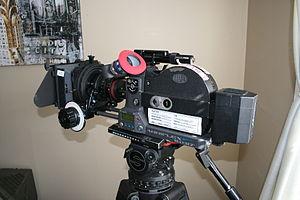
Tous les garçons et les filles de leur âge est une collection de neuf téléfilms français sur le thème de l'adolescence, commandée par la chaîne Arte et diffusée durant le dernier trimestre 1994. Chaque épisode est réalisé par un cinéaste différent : André Téchiné, Chantal Akerman, Claire Denis, Olivier Assayas, Laurence Ferreira Barbosa, Patricia Mazuy, Émilie Deleuze, Cédric Kahn et Olivier Dahan. Cette série vient d'une idée de Chantal Poupaud qui l'a proposée au producteur Georges Benayoun ainsi qu'à Pierre Chevalier, qui dirige l'unité Fiction d'Arte. Les téléfilms sont créés avec un budget modeste et doivent répondre à une liste de contraintes précises, même si une grande liberté artistique est laissée aux réalisateurs. Ils se déroulent à des époques différentes, entre les années 1960 et les années 1990, époques dont ils doivent utiliser la musique rock.